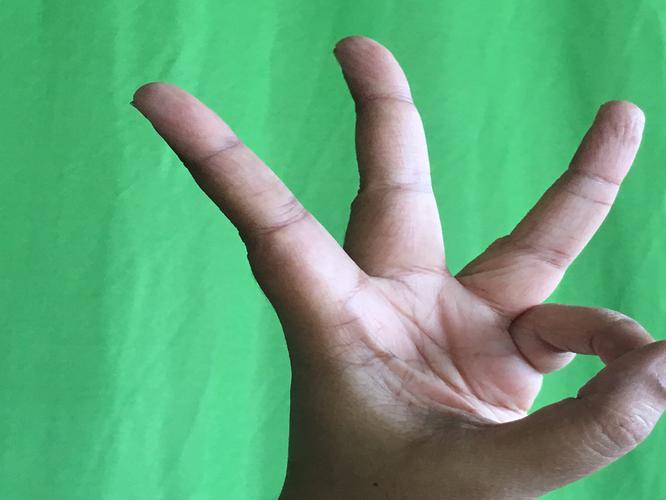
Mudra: Trishulam
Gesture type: single_hand